Jean-Antoine de Mesmes (premier président)

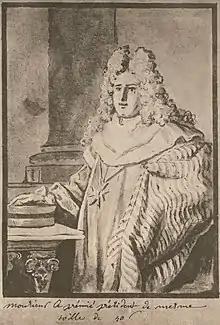
The text reads: Monsieur le premier président de Mesmes. He is shown dressed as "président à mortier". He wears the cross of the Order of the Holy Spirit on his breast on the "cordon bleu". The disk-like object on the table under his right hand is the "mortier", a mortarboard-like hat.

Jean-Antoine de Mesmes married Marie-Therèse Feydeau in 1695. Her dowry was 350,000 francs in cash and 50,000 francs in other effects. She was the daughter of Denys Feydeau, seigneur de Brou.